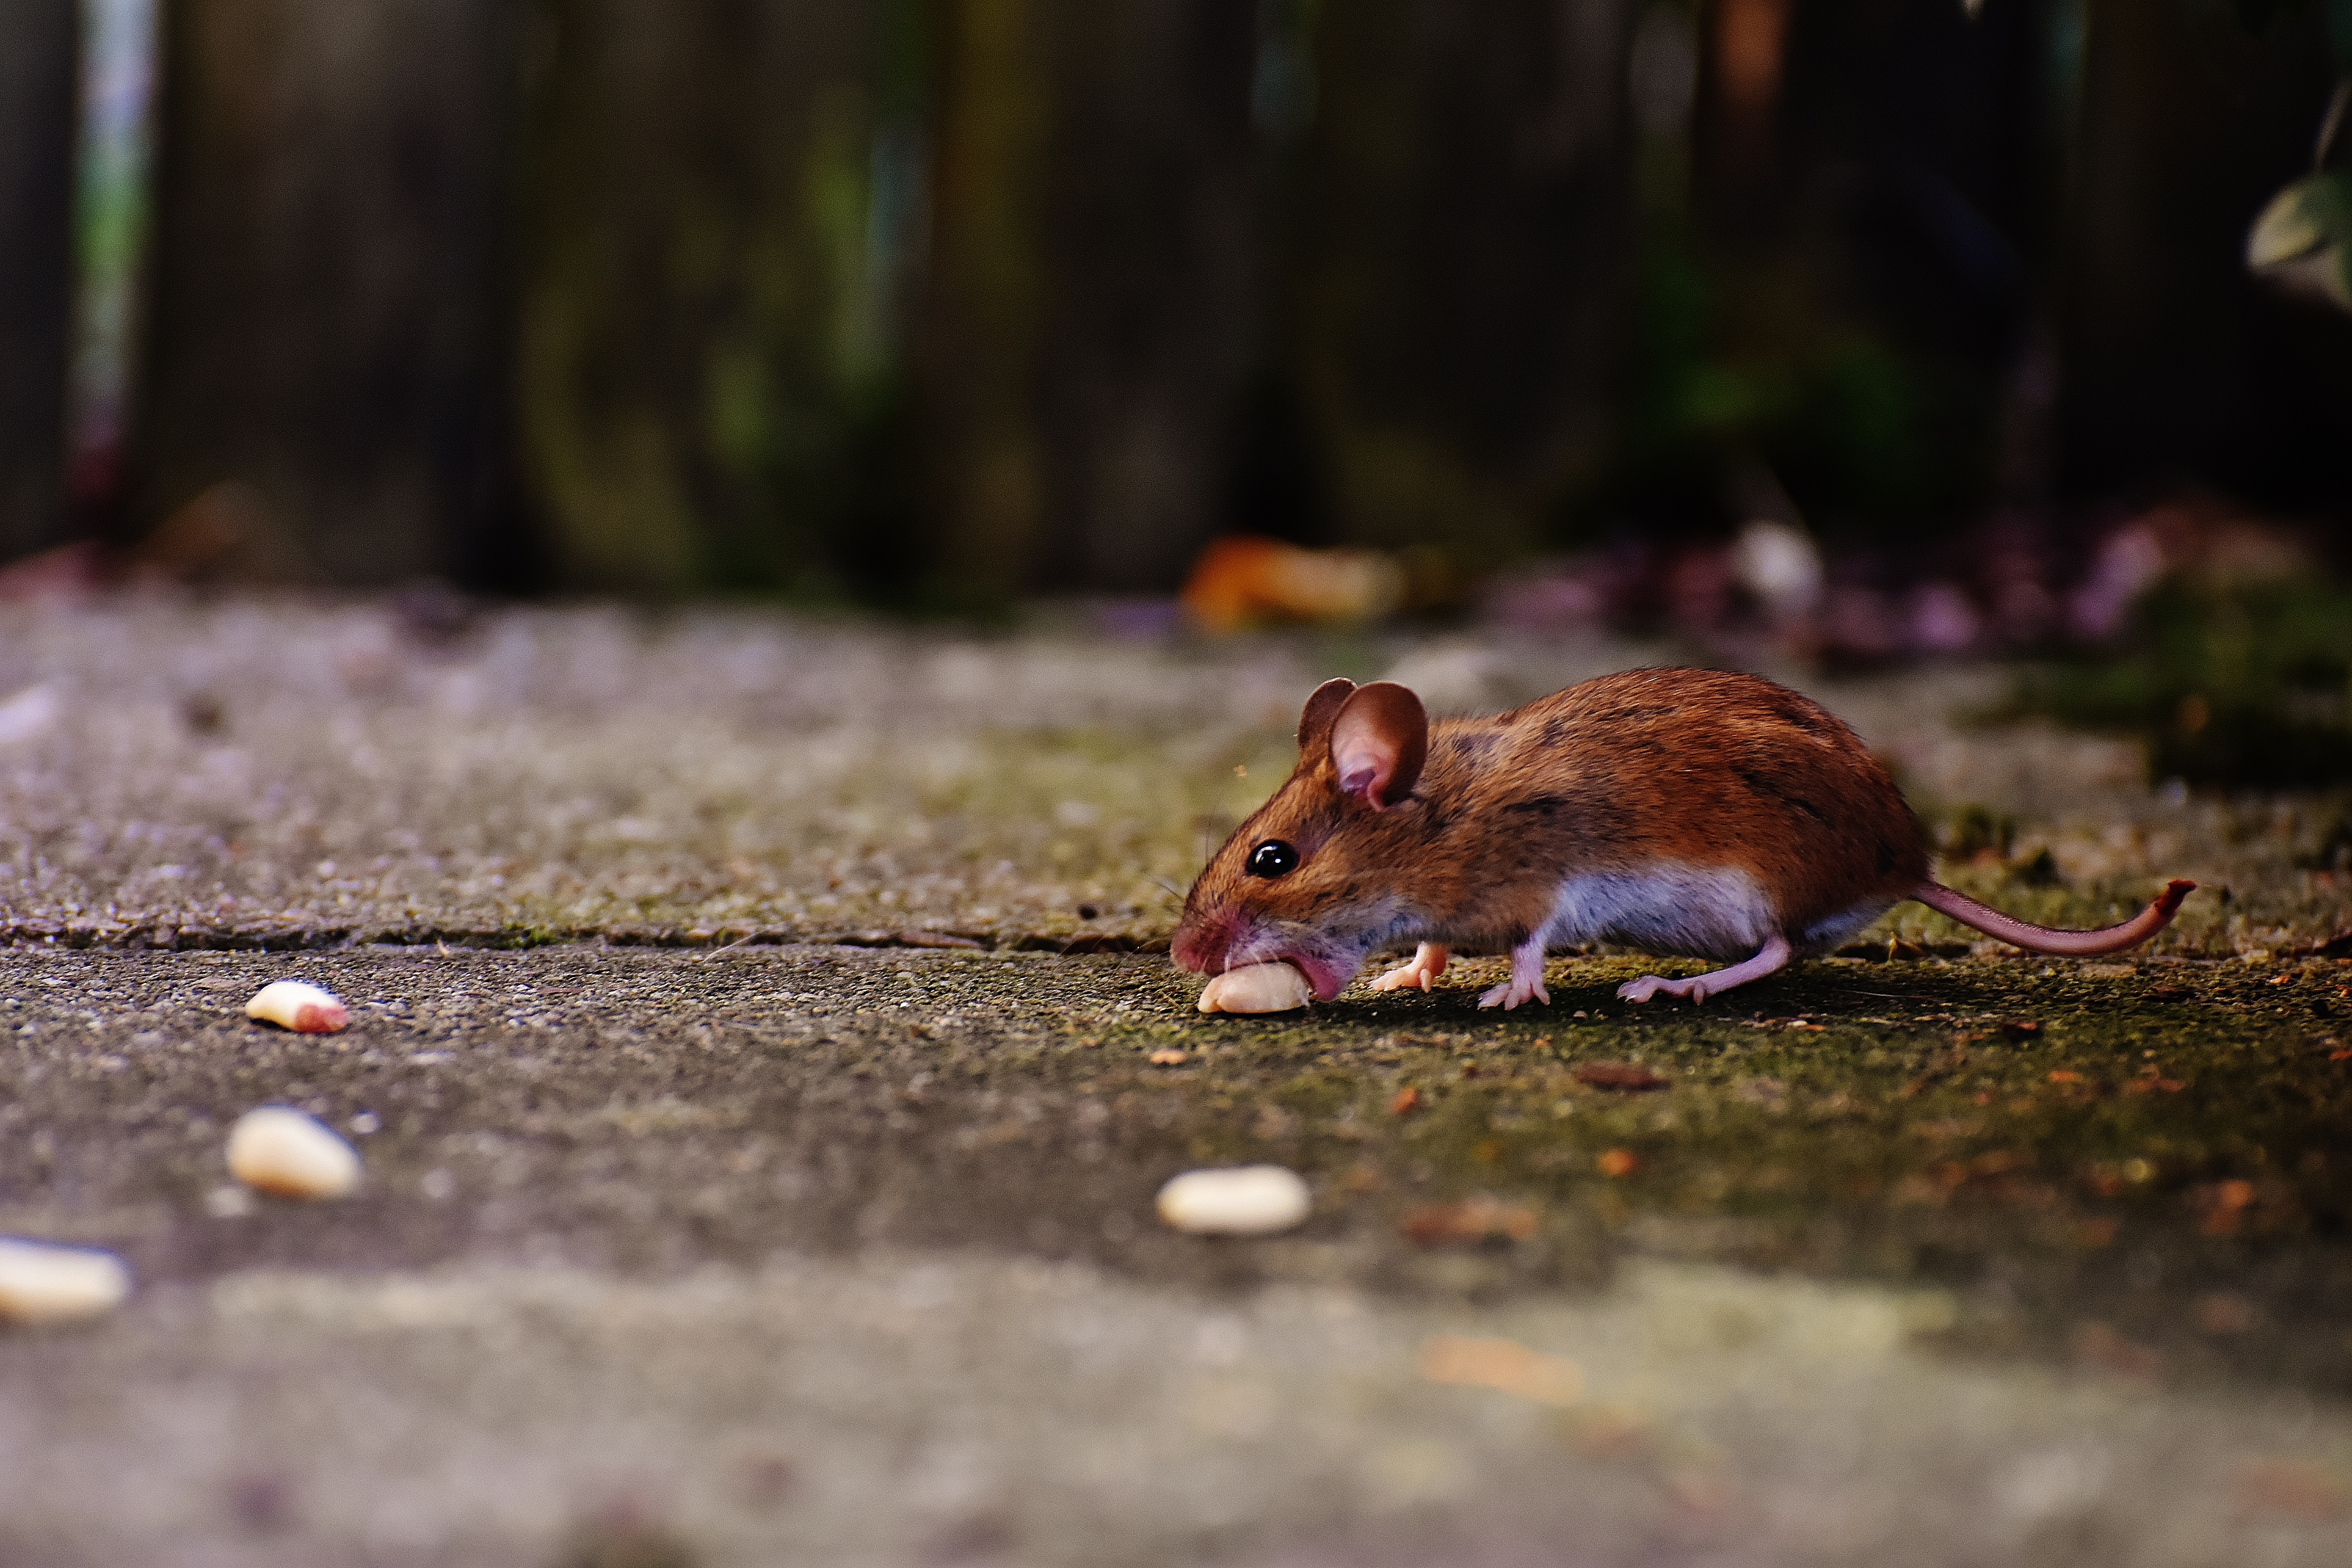
nature, sweet, mouse, animal, cute, wildlife, fur, small, autumn, brown, mammal, squirrel, rodent, fauna, rat, whiskers, vertebrate, chipmunk, funny, nager, mice, button eyes, wood mouse, apodemus sylvaticus, muroidea, muridae